Commandos 2: Men of Courage

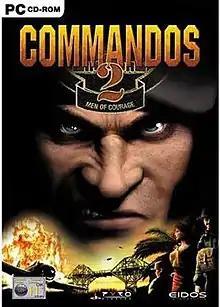

Commandos 2: Men of Courage is a real-time tactics video game, developed by Pyro Studios, published by Eidos Interactive, and released on September 20, 2001. It is the sequel to "" and the second installment of the "Commandos" series. It was released for Microsoft Windows, PlayStation 2 and Xbox. The player takes control of a squad of commandos, along with various allied units, as they sneak behind enemy lines to accomplish various missions in World War II, between 1941 and 1944, that will help them to thwart the war efforts of Nazi Germany and Japan. The game features several improvements to the gameplay from its predecessor, including the ability to use enemy weapons and explore interior locations, the inclusion of three new commandos, a number of new skills for the original six members along with their other abilities, and new pieces of equipment to help overcome the enemy.